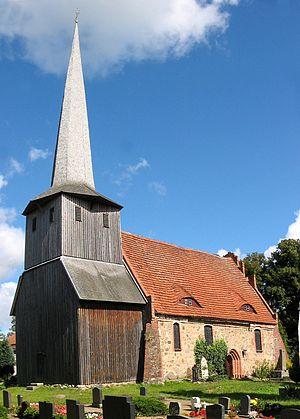
Suckow est une municipalité allemande du land de Mecklembourg-Poméranie-Occidentale et l'arrondissement de Ludwigslust-Parchim. En 2013, elle comptait 535 hab.